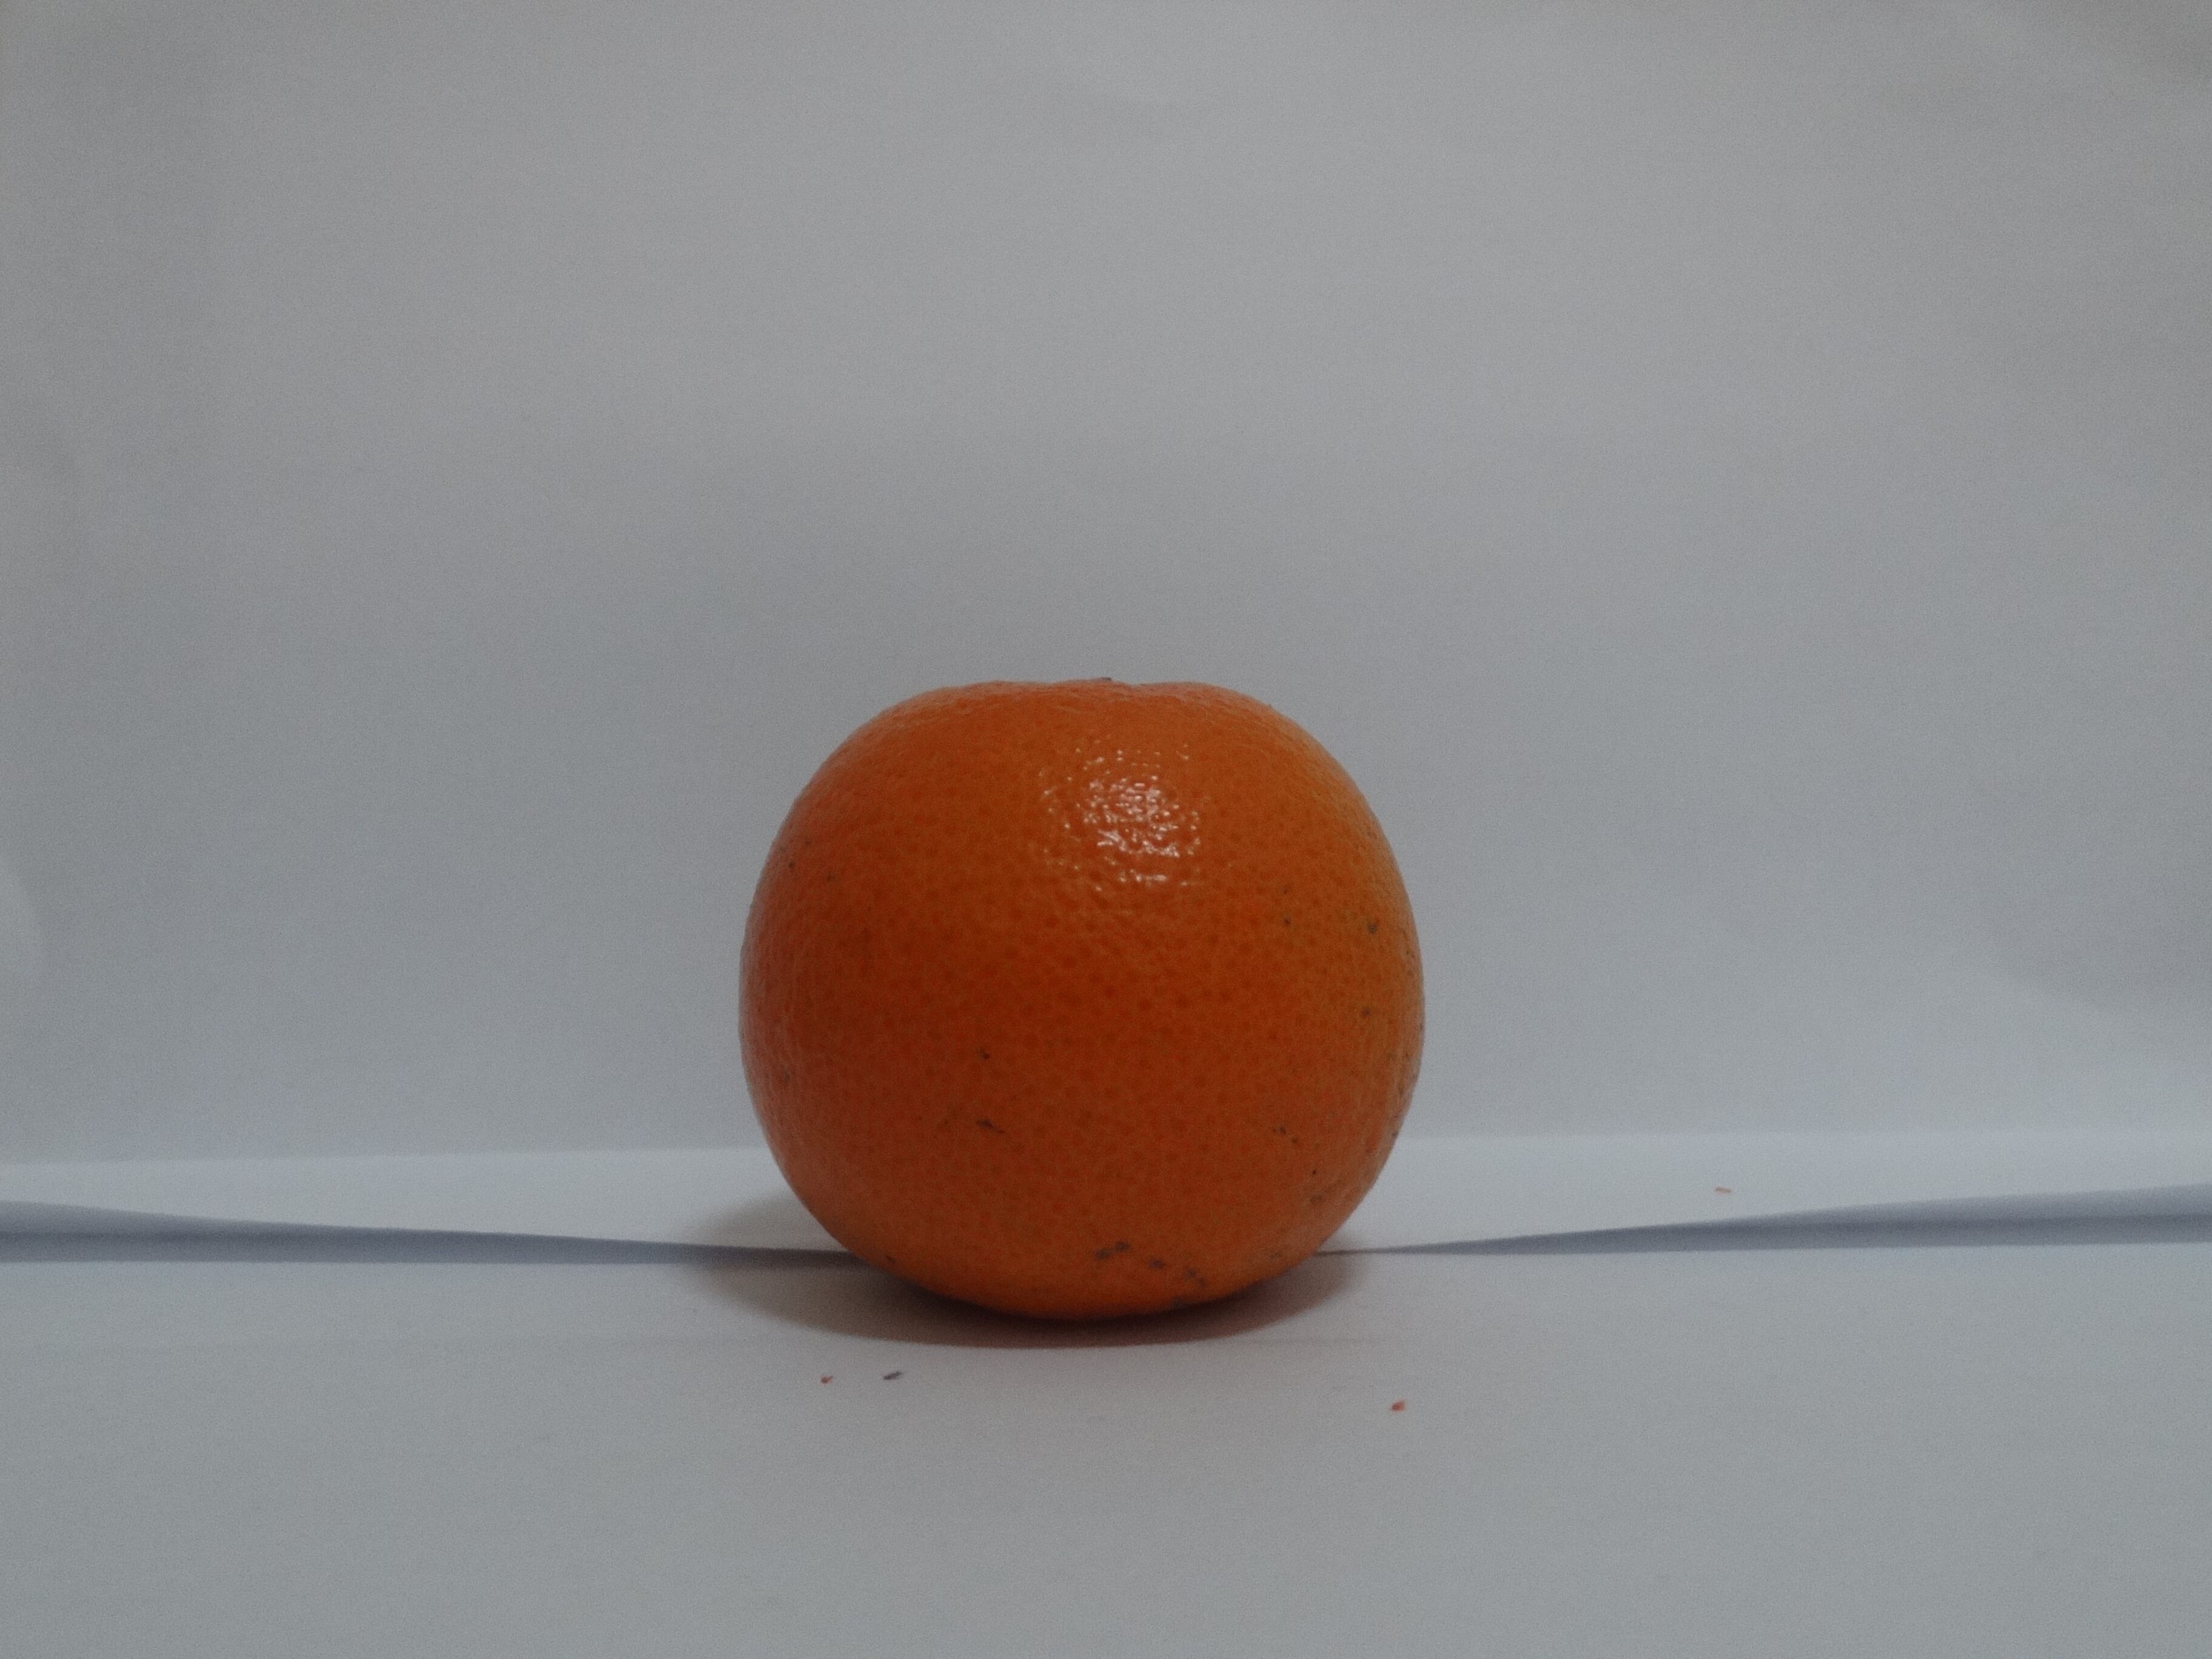
Citrus fruit variety: tankan